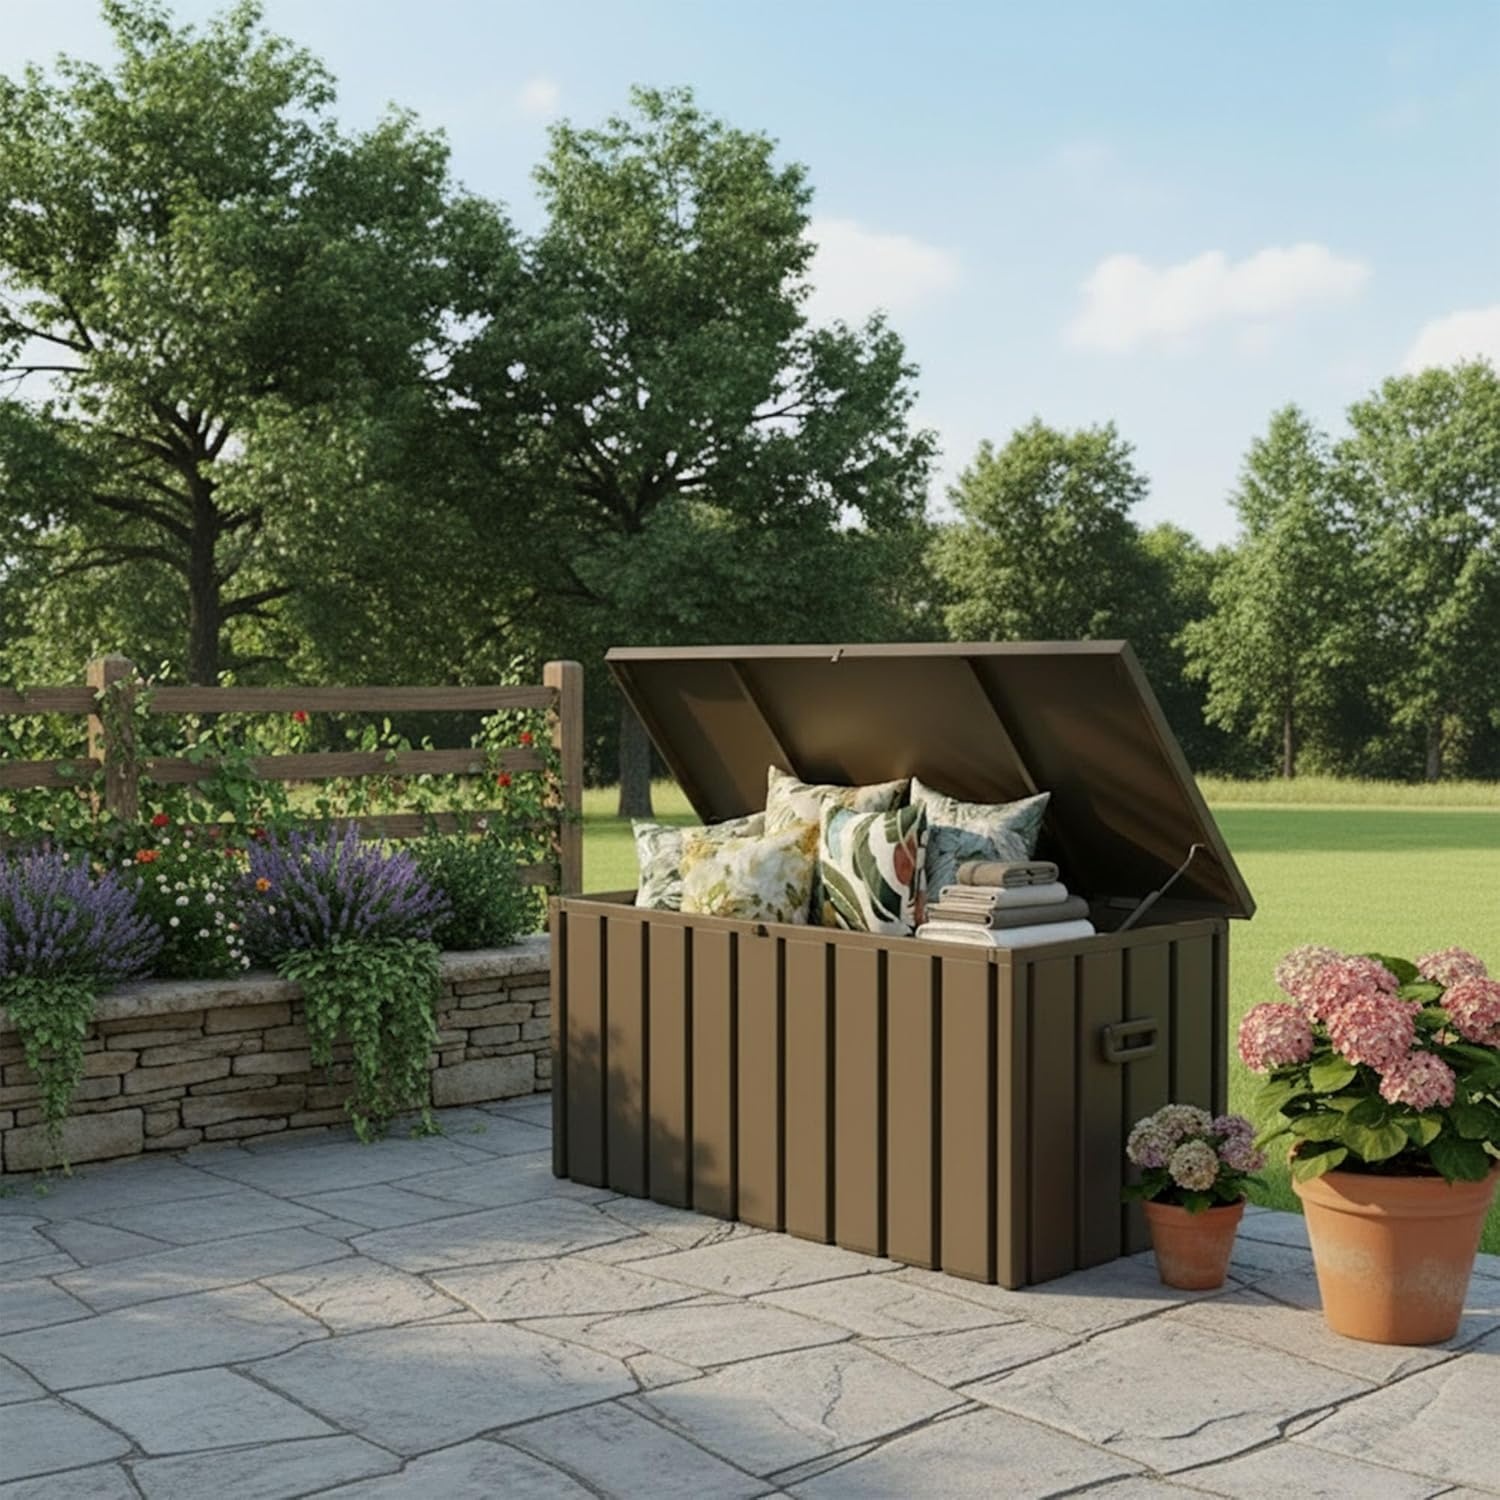
PURPLE LEAF Outdoor Deck Box 100 Gallon Waterproof Lockable Storage Box Container with Lid Deck Organization for Patio Cushions Side Table Pool Accessories Garden Tools, Brown
Brand: PURPLELEAF
Overview Brand : PURPLE LEAF Color : Brown Material : Galvanized Steel Product Dimensions : 49.41"L x 24.69"W x 23.43"H Unit Count : 1.0 Count About this item Galvanized Steel Reinforced Lid:This sturdy storage box features a galvanized steel-reinforced lid that is fade-resistant, weatherproof, and rustproof for at least 2 years. Weatherproof & Easy Maintenance: Sealed design blocks dust/water. Easy-wipe resin surface cleans effortlessly. Offers year-round protection with minimal maintenance. Secure & Smooth Lid Operation: The dual hydraulic hinge system enables smooth, one-finger lid operation with auto-lock positioning and pinch-proof safety. Extra Design: Lockable lid can keep your belongings safe and secure. Equipped with plastic side handles and wheels that are easy for carrying and movement. Plenty of Storage Area: 49.41"L x 24.69"W x 23.43"H. This deck box has a storage capacity of 100 Gallon for outdoor cushions, tools, pool gear, seasonal decor, and sports equipment. Easy to Assemble.
Category: Furniture > Outdoor Furniture > Outdoor Storage Boxes